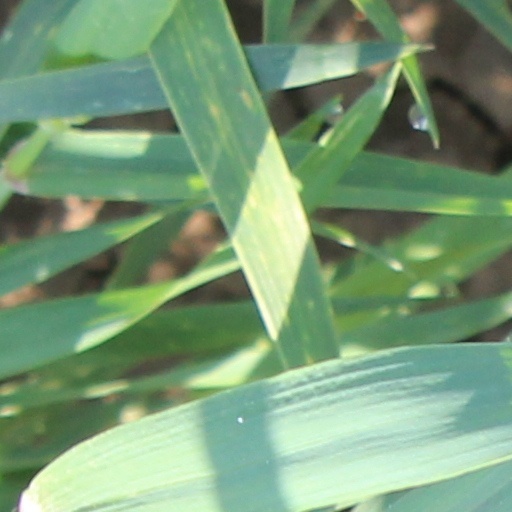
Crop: wheat